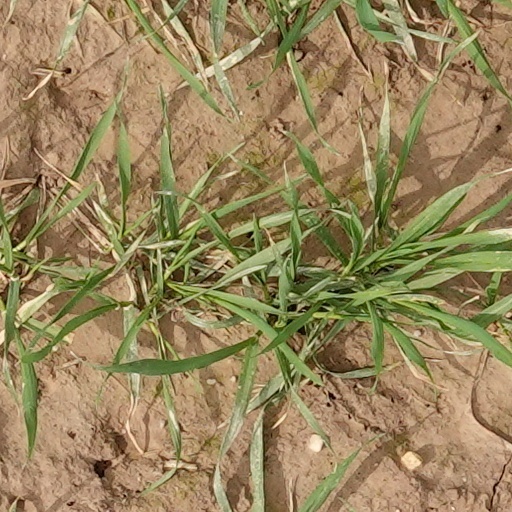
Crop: wheat